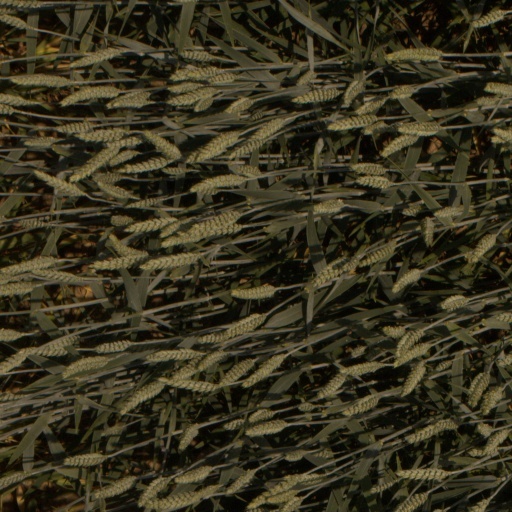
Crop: wheat